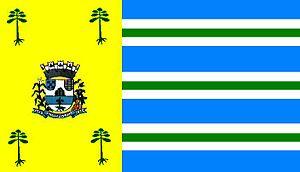
Pinhalzinho est une municipalité brésilienne de l'État de São Paulo et la Microrégion d'Amparo.